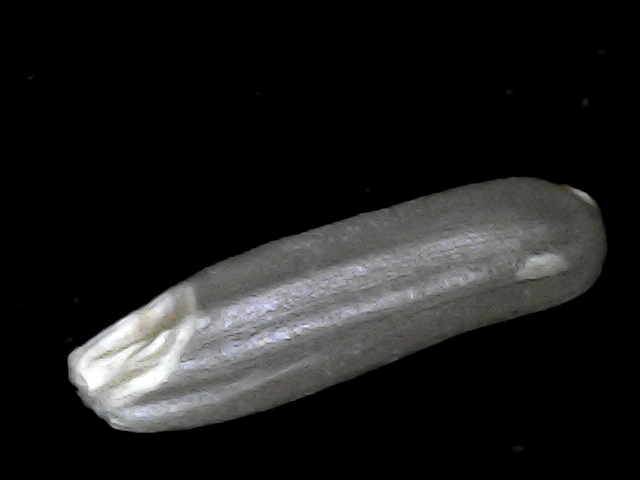
Rice variety: BD70